Shepman Run

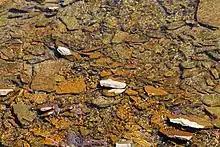
Streambed of Shepman Run

The elevation near the mouth of Shepman Run is above sea level. The elevation of the stream's source is above sea level. The stream flows through a valley known as Tommy Hollow.